Melaleuca villosisepala

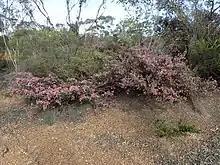
Habit about 40km east of Ravensthorpe

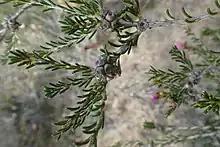
Foliage and fruit

Melaleuca villosisepala is a shrub in the myrtle family Myrtaceae and is endemic to the south-west of Western Australia. It is a shrub with narrow leaves, heads of pink to mauve flowers that fade to white and is similar to "Melaleuca wonganensis" except that its heads of flowers are smaller and pinkish rather than deep purple.